John Sheriff

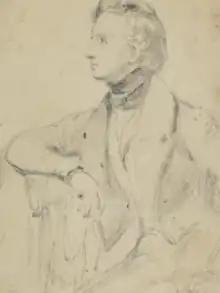
Sketch of John Sheriff by Sir Daniel Macnee

John Sheriff ARSA (1816–1844) was a 19th century Scottish artist, specialising in animals.